Masks in western dance

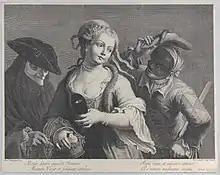
Three half-length figures from a Venetian carnival, 1750–1822

Masks have a long history of use in rituals and dance. In the Western world, masks have been used in dances to portray certain characters, disguise identity, and to depersonalize the dancer. The types of masks and their usage in dance have evolved in time, and are still employed in modern choreographic works.